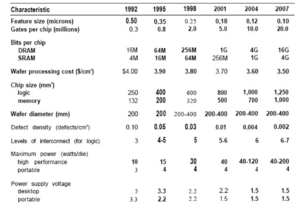
L'International Technology Roadmap for Semiconductors est un ensemble de documents produits par un groupe d'experts de l'industrie, représentatifs d'organisations de l'industrie des semiconducteurs américains, européens, japonais, de Corée du Sud et de Taiwan.